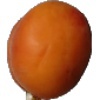
Label: apricot